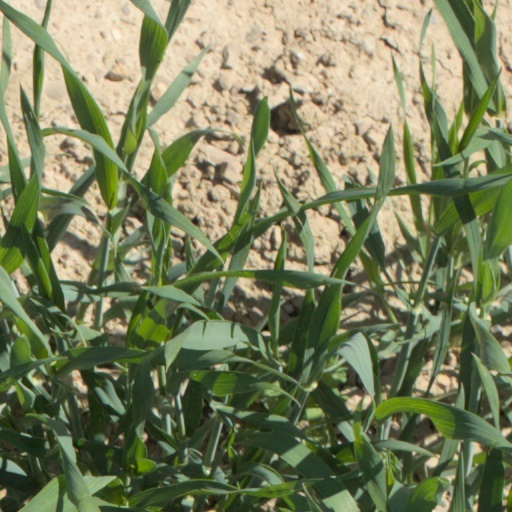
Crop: wheat